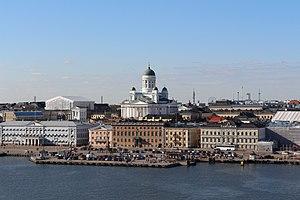
Une capitale est une ville où siègent les pouvoirs, ou une ville ayant une prééminence dans un domaine social, culturel, économique ou sportif. Dans ce cas, on parle aussi de métropole.